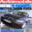
Label: automobile